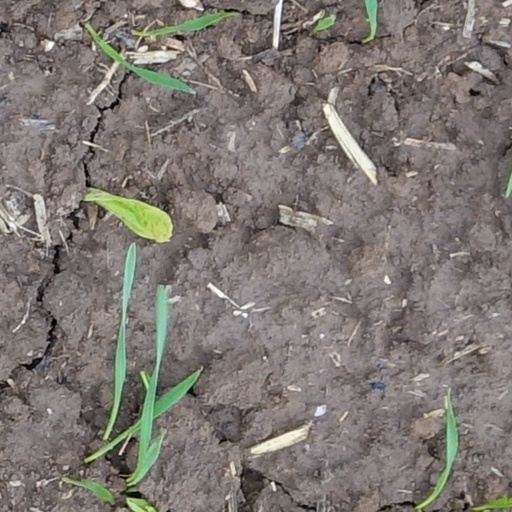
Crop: wheat